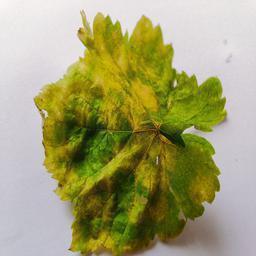
Label: Downy Mildew